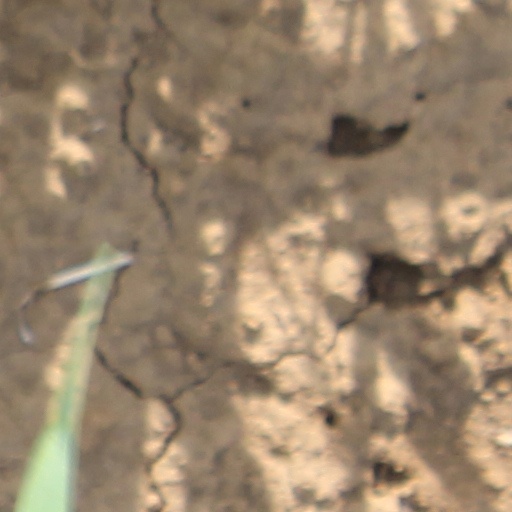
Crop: wheat